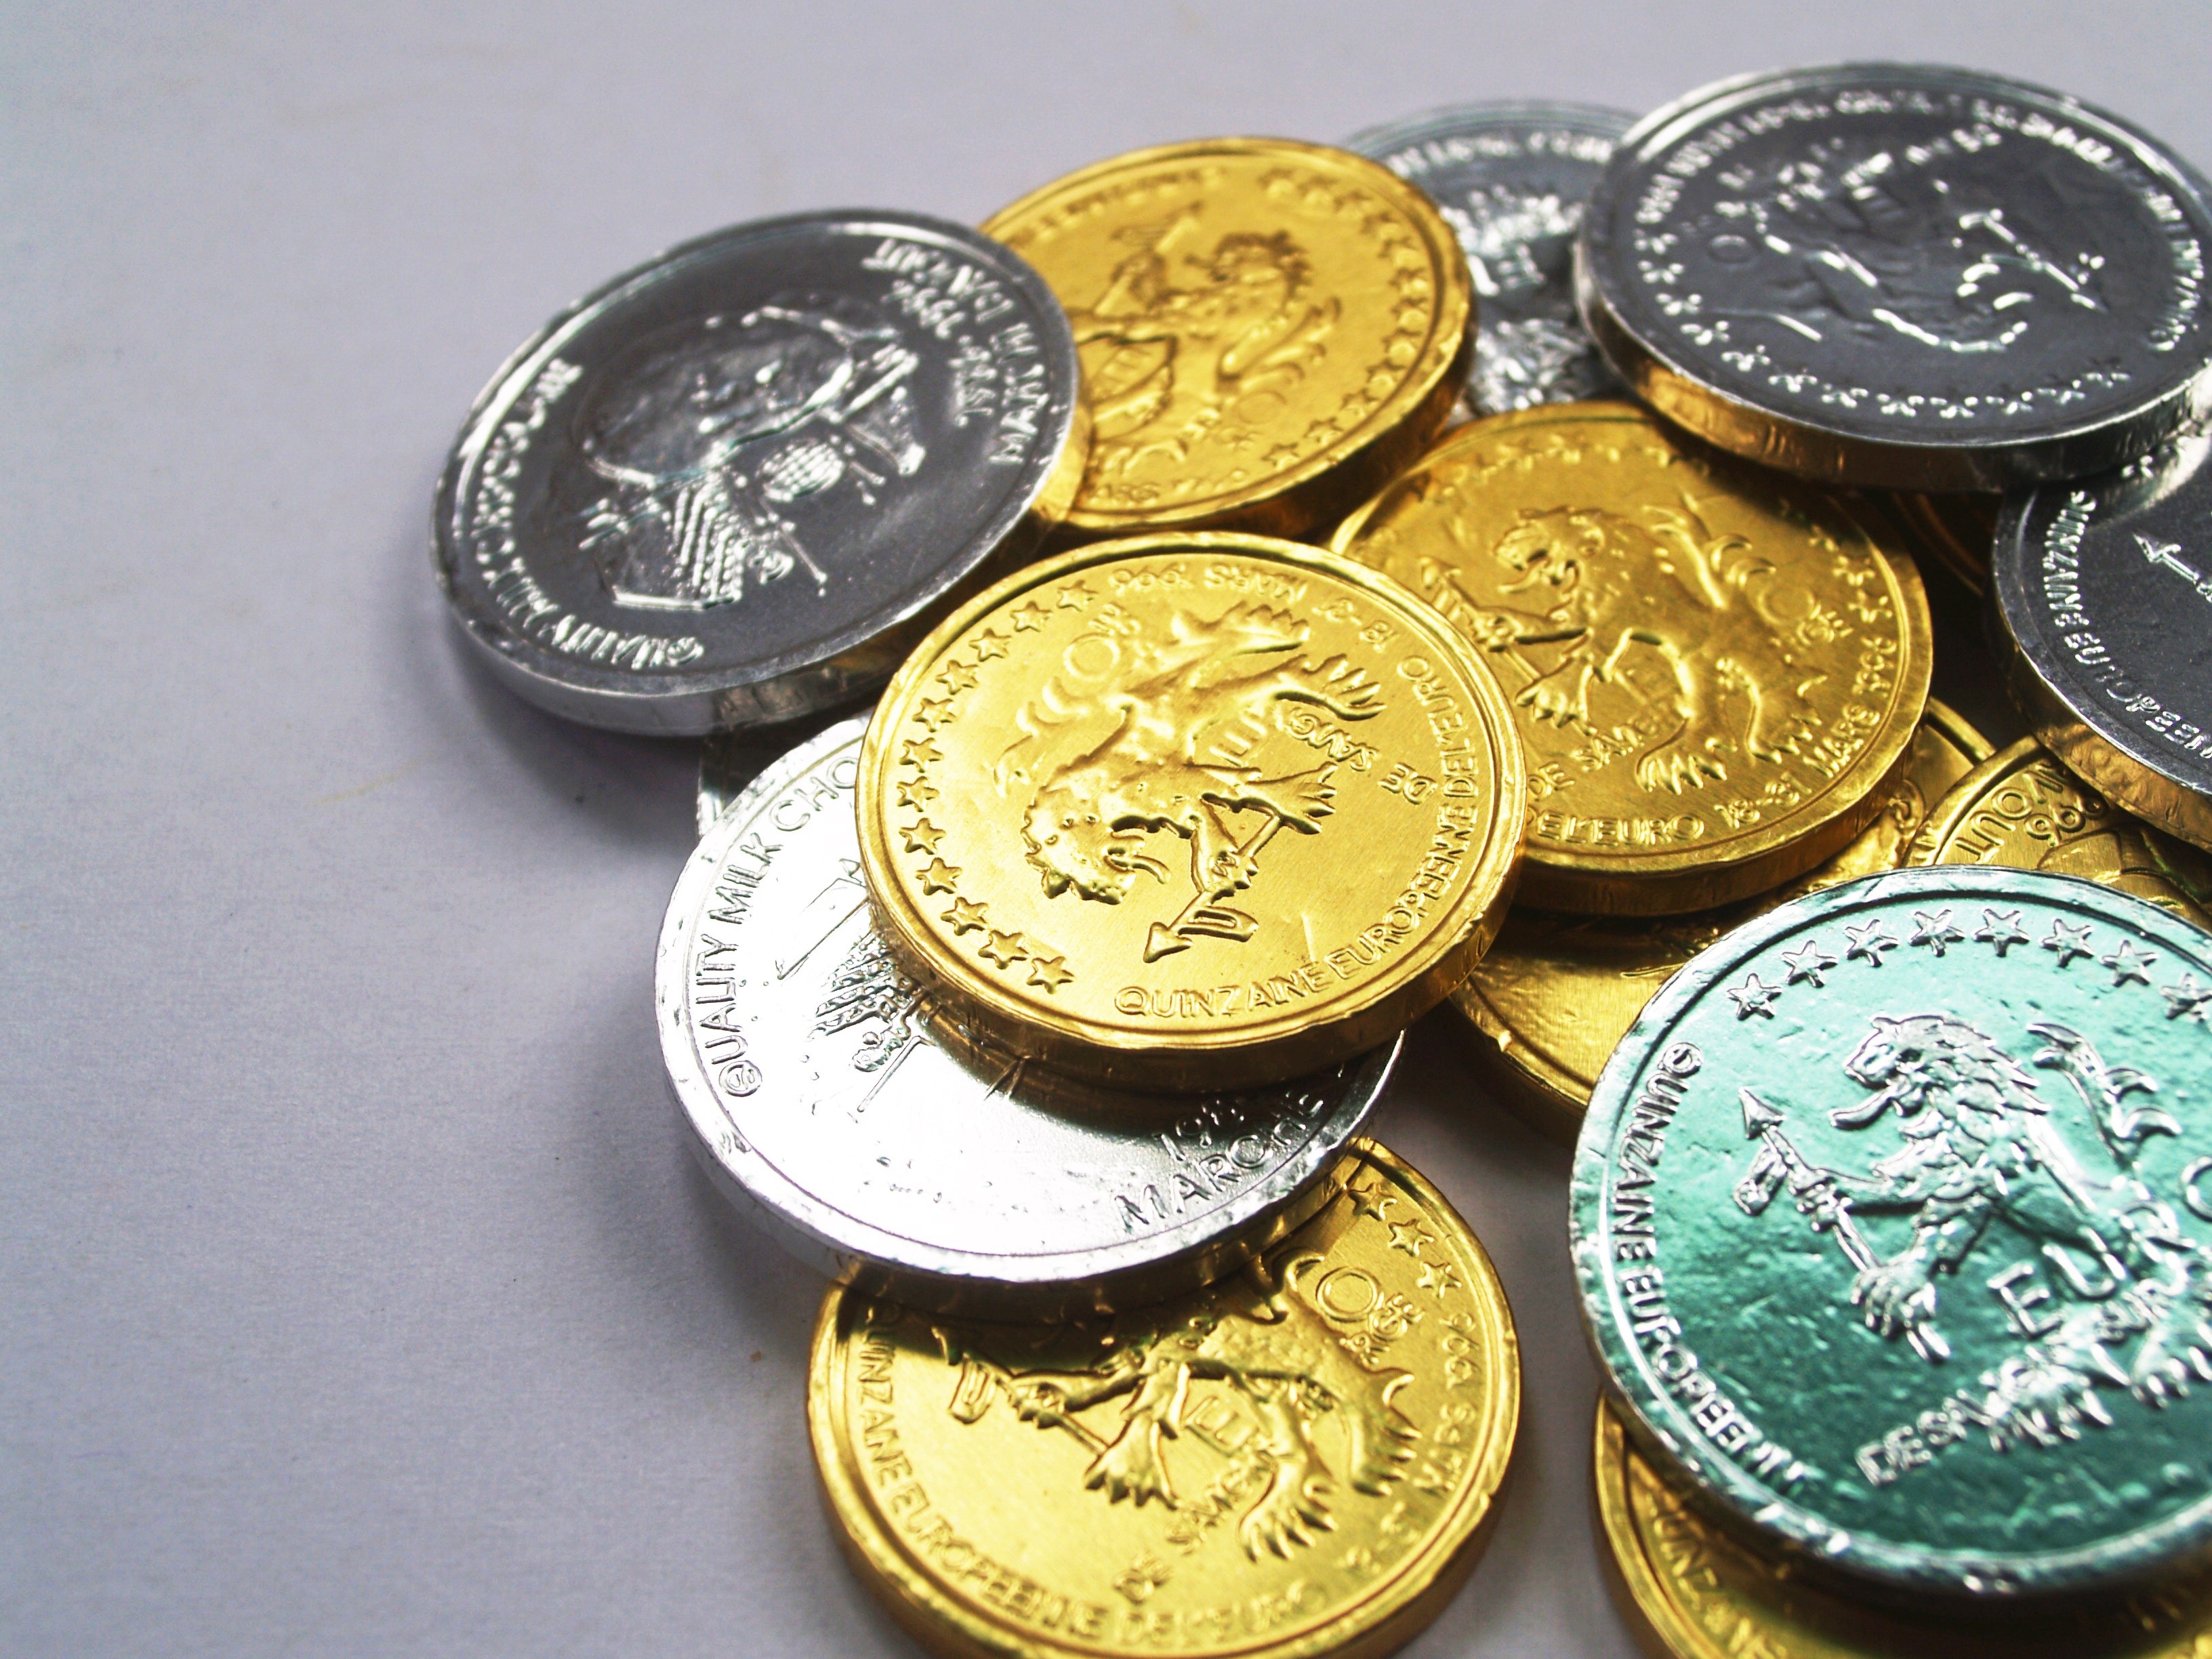
growth, isolated, golden, column, high, tower, metal, money, business, object, close, material, chart, cash, bank, gold, level, graph, diagram, stock, currency, coin, concept, up, change, saving, banking, rich, economy, income, financial, success, finance, wealth, profit, investment, salary, rate